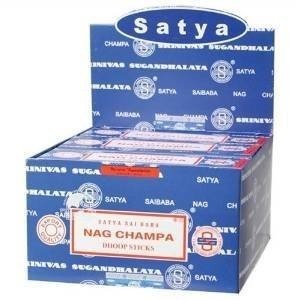
Item Name: SAI BABA DHOOP STICKS,NAG CHAMPA, 10 CT CASE_12
Value: 10.0
Unit: Count

Price: 6.76